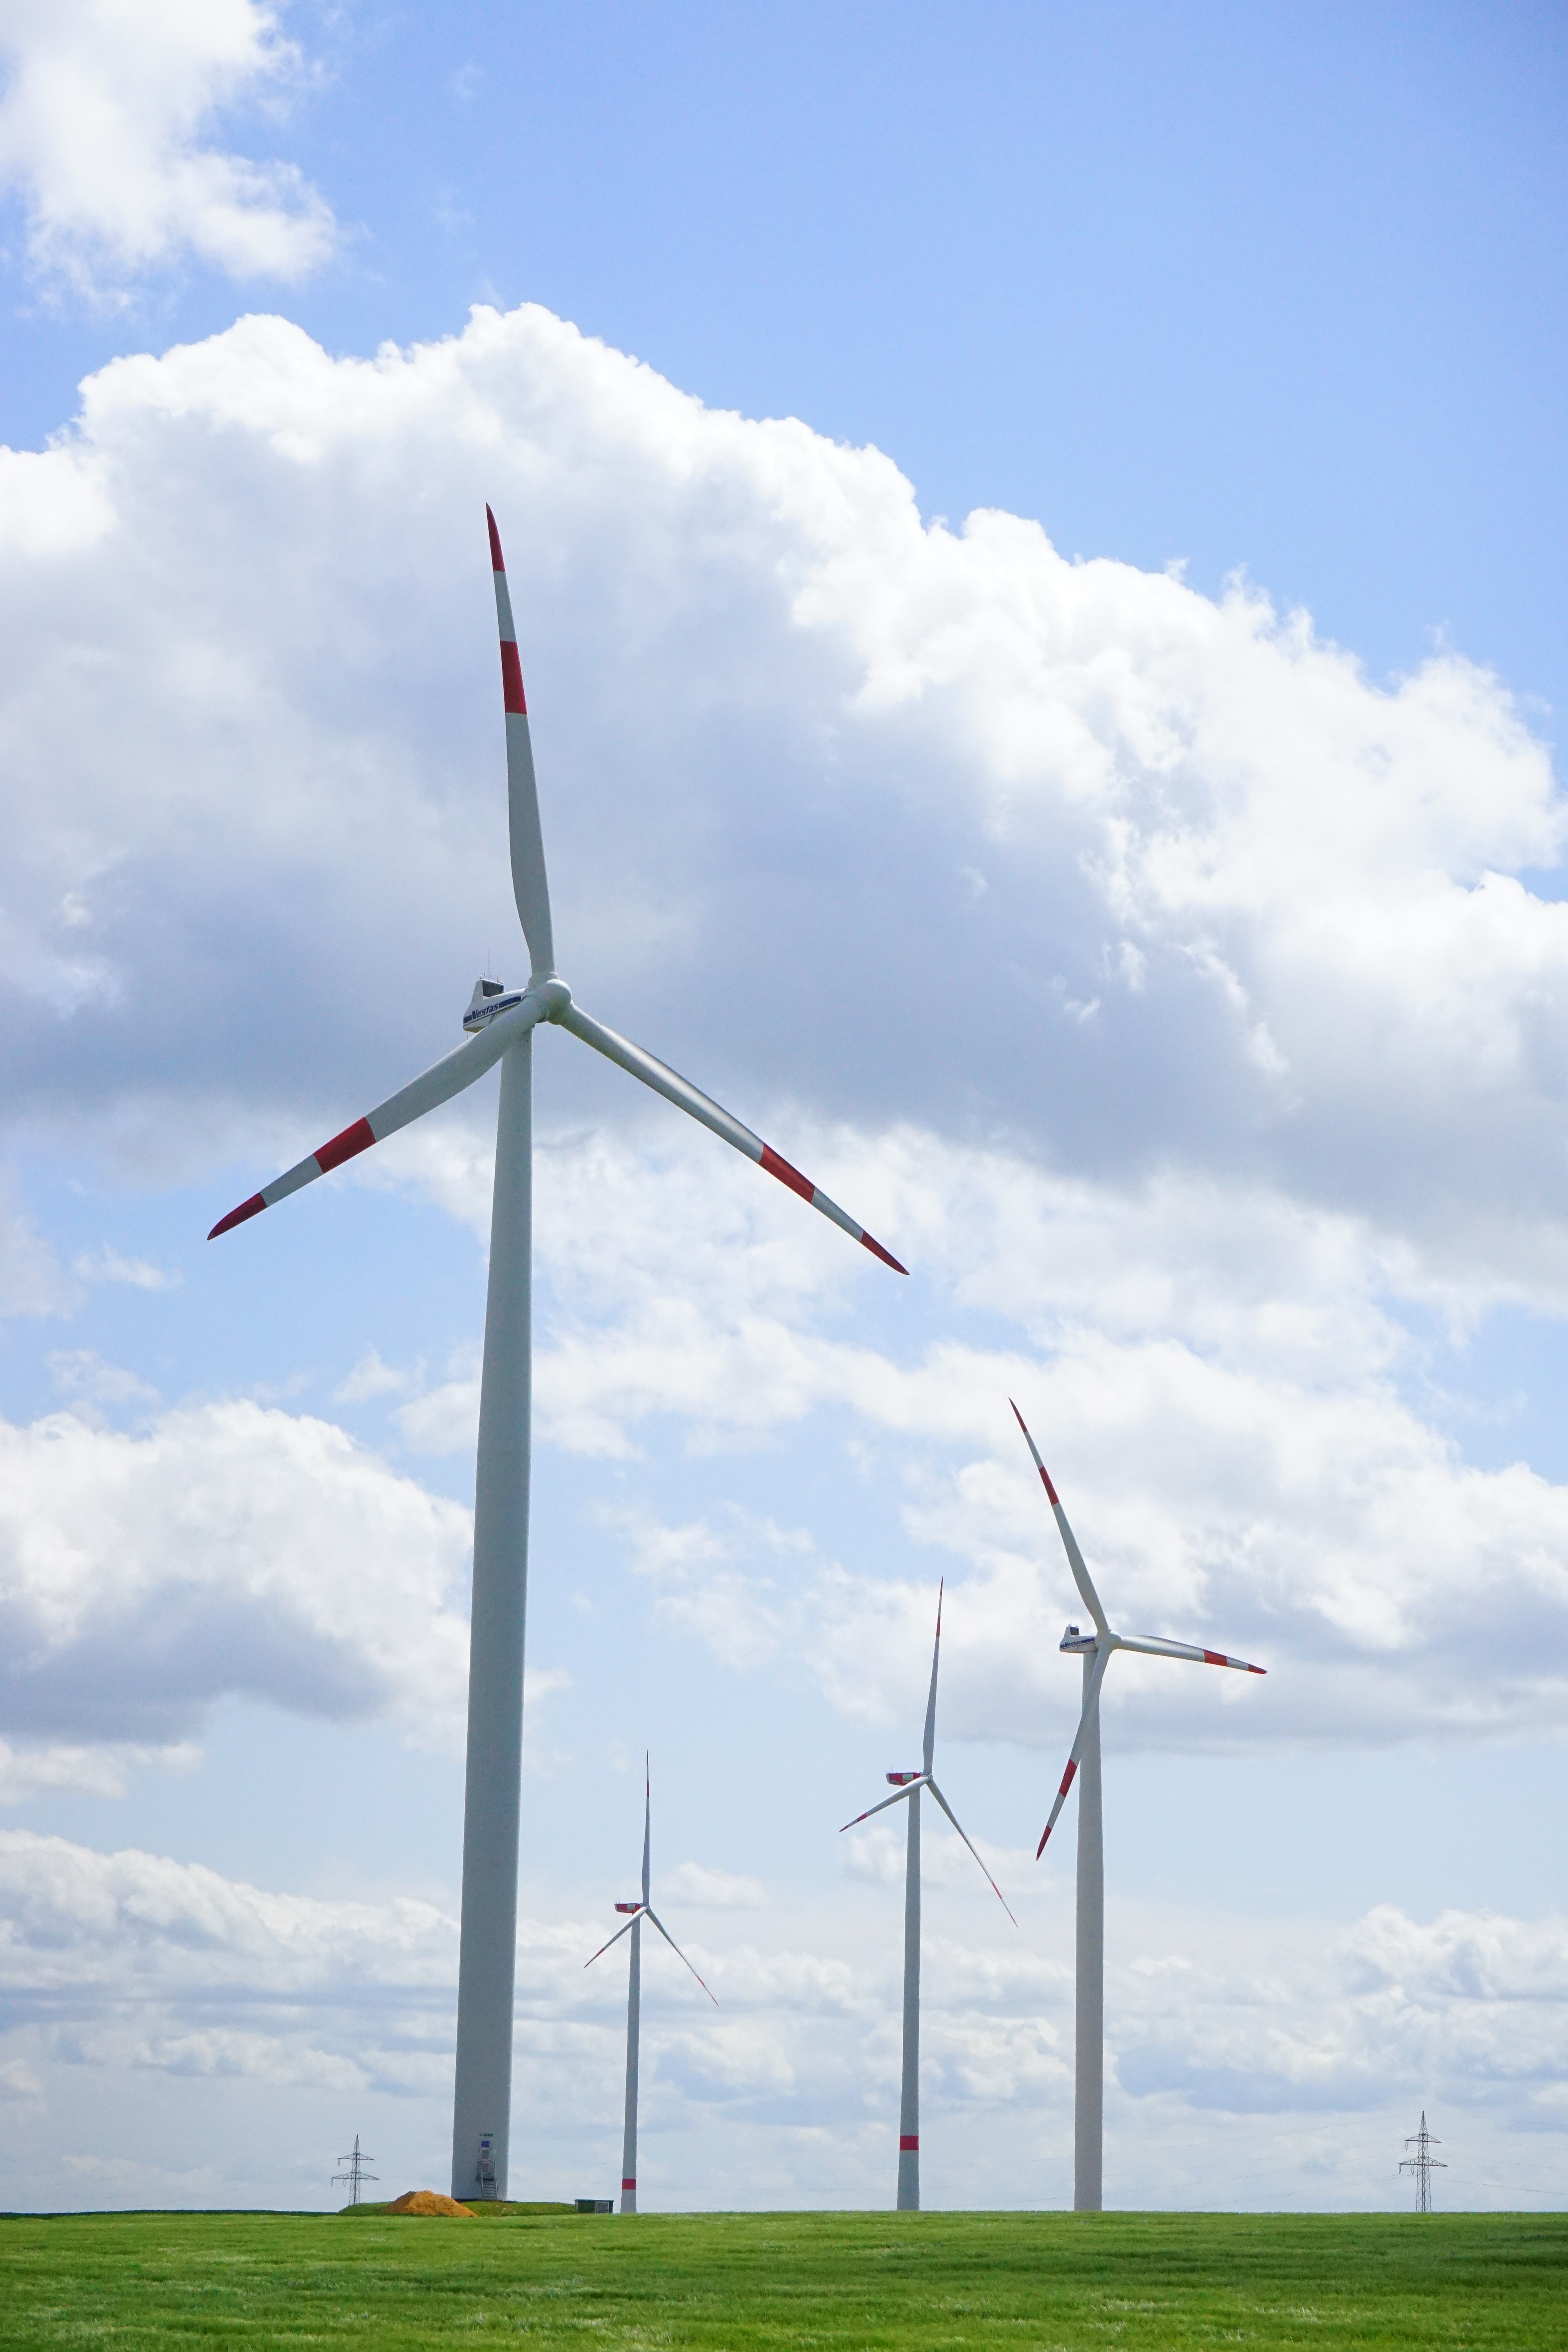
wing, field, windmill, wind, environment, line, mast, machine, wind turbine, wind energy, energy, ecology, wind power, current, wind farm, propeller, power generation, environmentally friendly, energy generation, environmental technology, windr der, rotor blades